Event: Nepal Earthquake
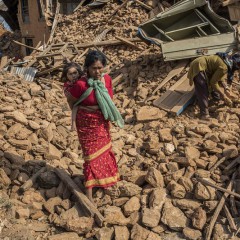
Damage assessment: damage